Otto Haslund

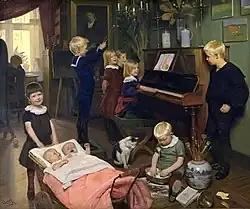
"Concert" (1887)

Carl Otto Bentzon Haslund (4 November 1842 – 30 August 1917) was a Danish painter. He is remembered in particular for his paintings of animals and children.